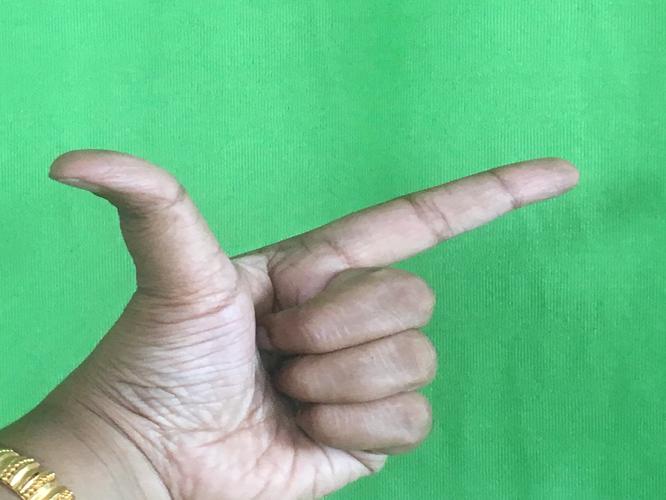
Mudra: Chandrakala
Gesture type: single_hand